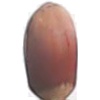
Label: hazelnut